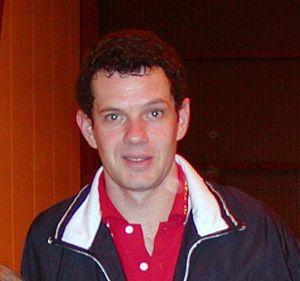
Patrick Chila
Patrick Chila est un pongiste français né le 27 novembre 1969 à Ris Orangis, il mesure 1,80 m pour 78 kg.